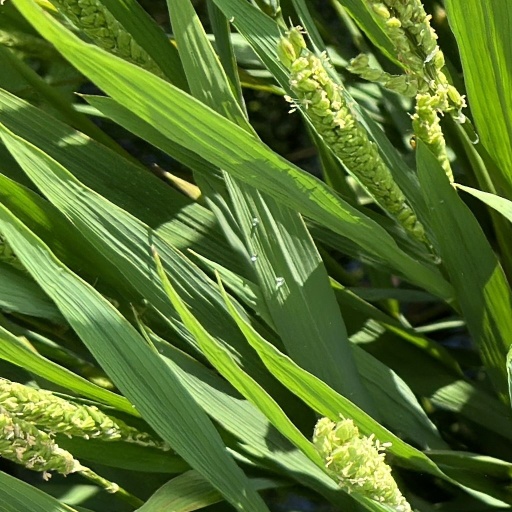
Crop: rice